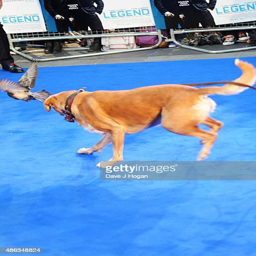
dog attacks a pigeon as it attends the uk premiere